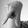
ASL letter: Q